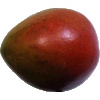
Label: Mango Red 1